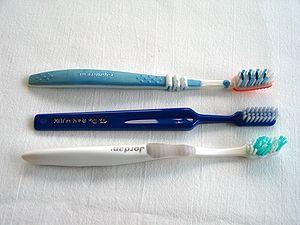
L’hygiène bucco-dentaire, appelée aussi hygiène buccale, est un ensemble de pratiques permettant d'éliminer la plaque dentaire qui se forme naturellement et en permanence à la surface des dents. L'élimination de la plaque dentaire permet d'éviter les maladies parodontales. En effet, les bactéries sont responsables d'une irritation des gencives, qui deviennent rouges, gonflées ou ulcérées, et saignent abondamment à la moindre sollicitation mécanique. Cette situation risque de dégénérer en parodontite entraînant l'apparition de mobilité puis la perte des dents.
La brosse à dents est un ustensile destiné, comme son nom l'indique, à se brosser les dents. Elle se présente généralement sous la forme d'une petite brosse au bout d'un manche. Sa fonction est essentielle pour l'hygiène buccale et son usage quotidien est le moyen le plus commode qui ait été inventé par l'homme pour débarrasser les restes alimentaires qui peuvent demeurer coincés entre les dents ainsi que l'élimination de la plaque dentaire.